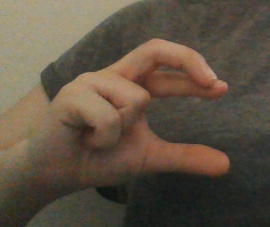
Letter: thal